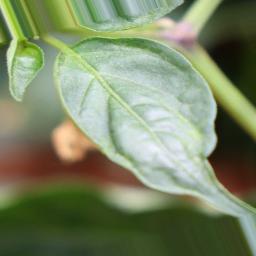
Label: mites_and_trips